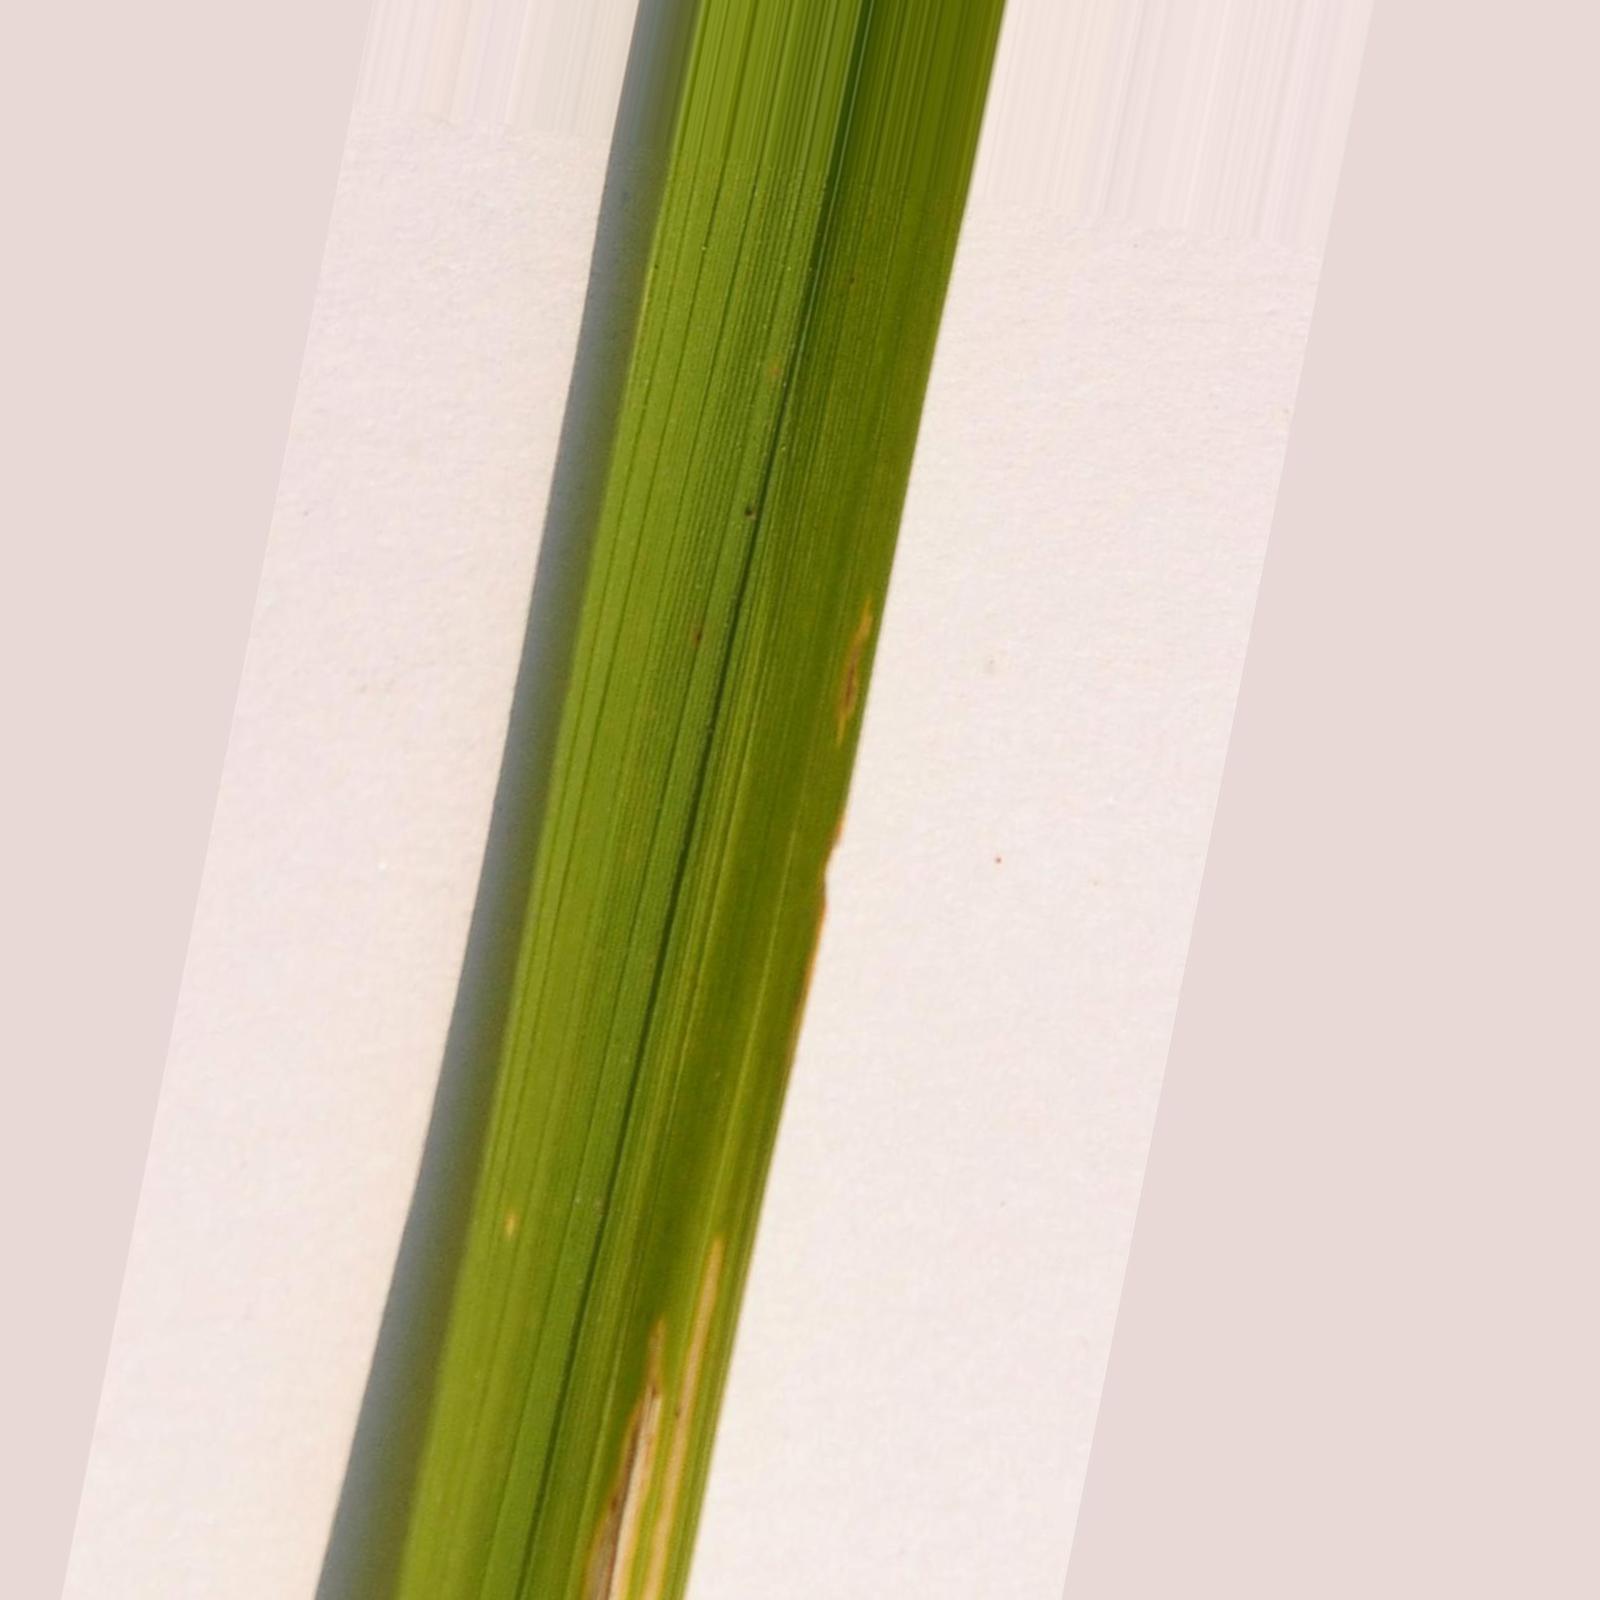
Nhãn: Bệnh Bạc lá (Bacterial leaf blight)